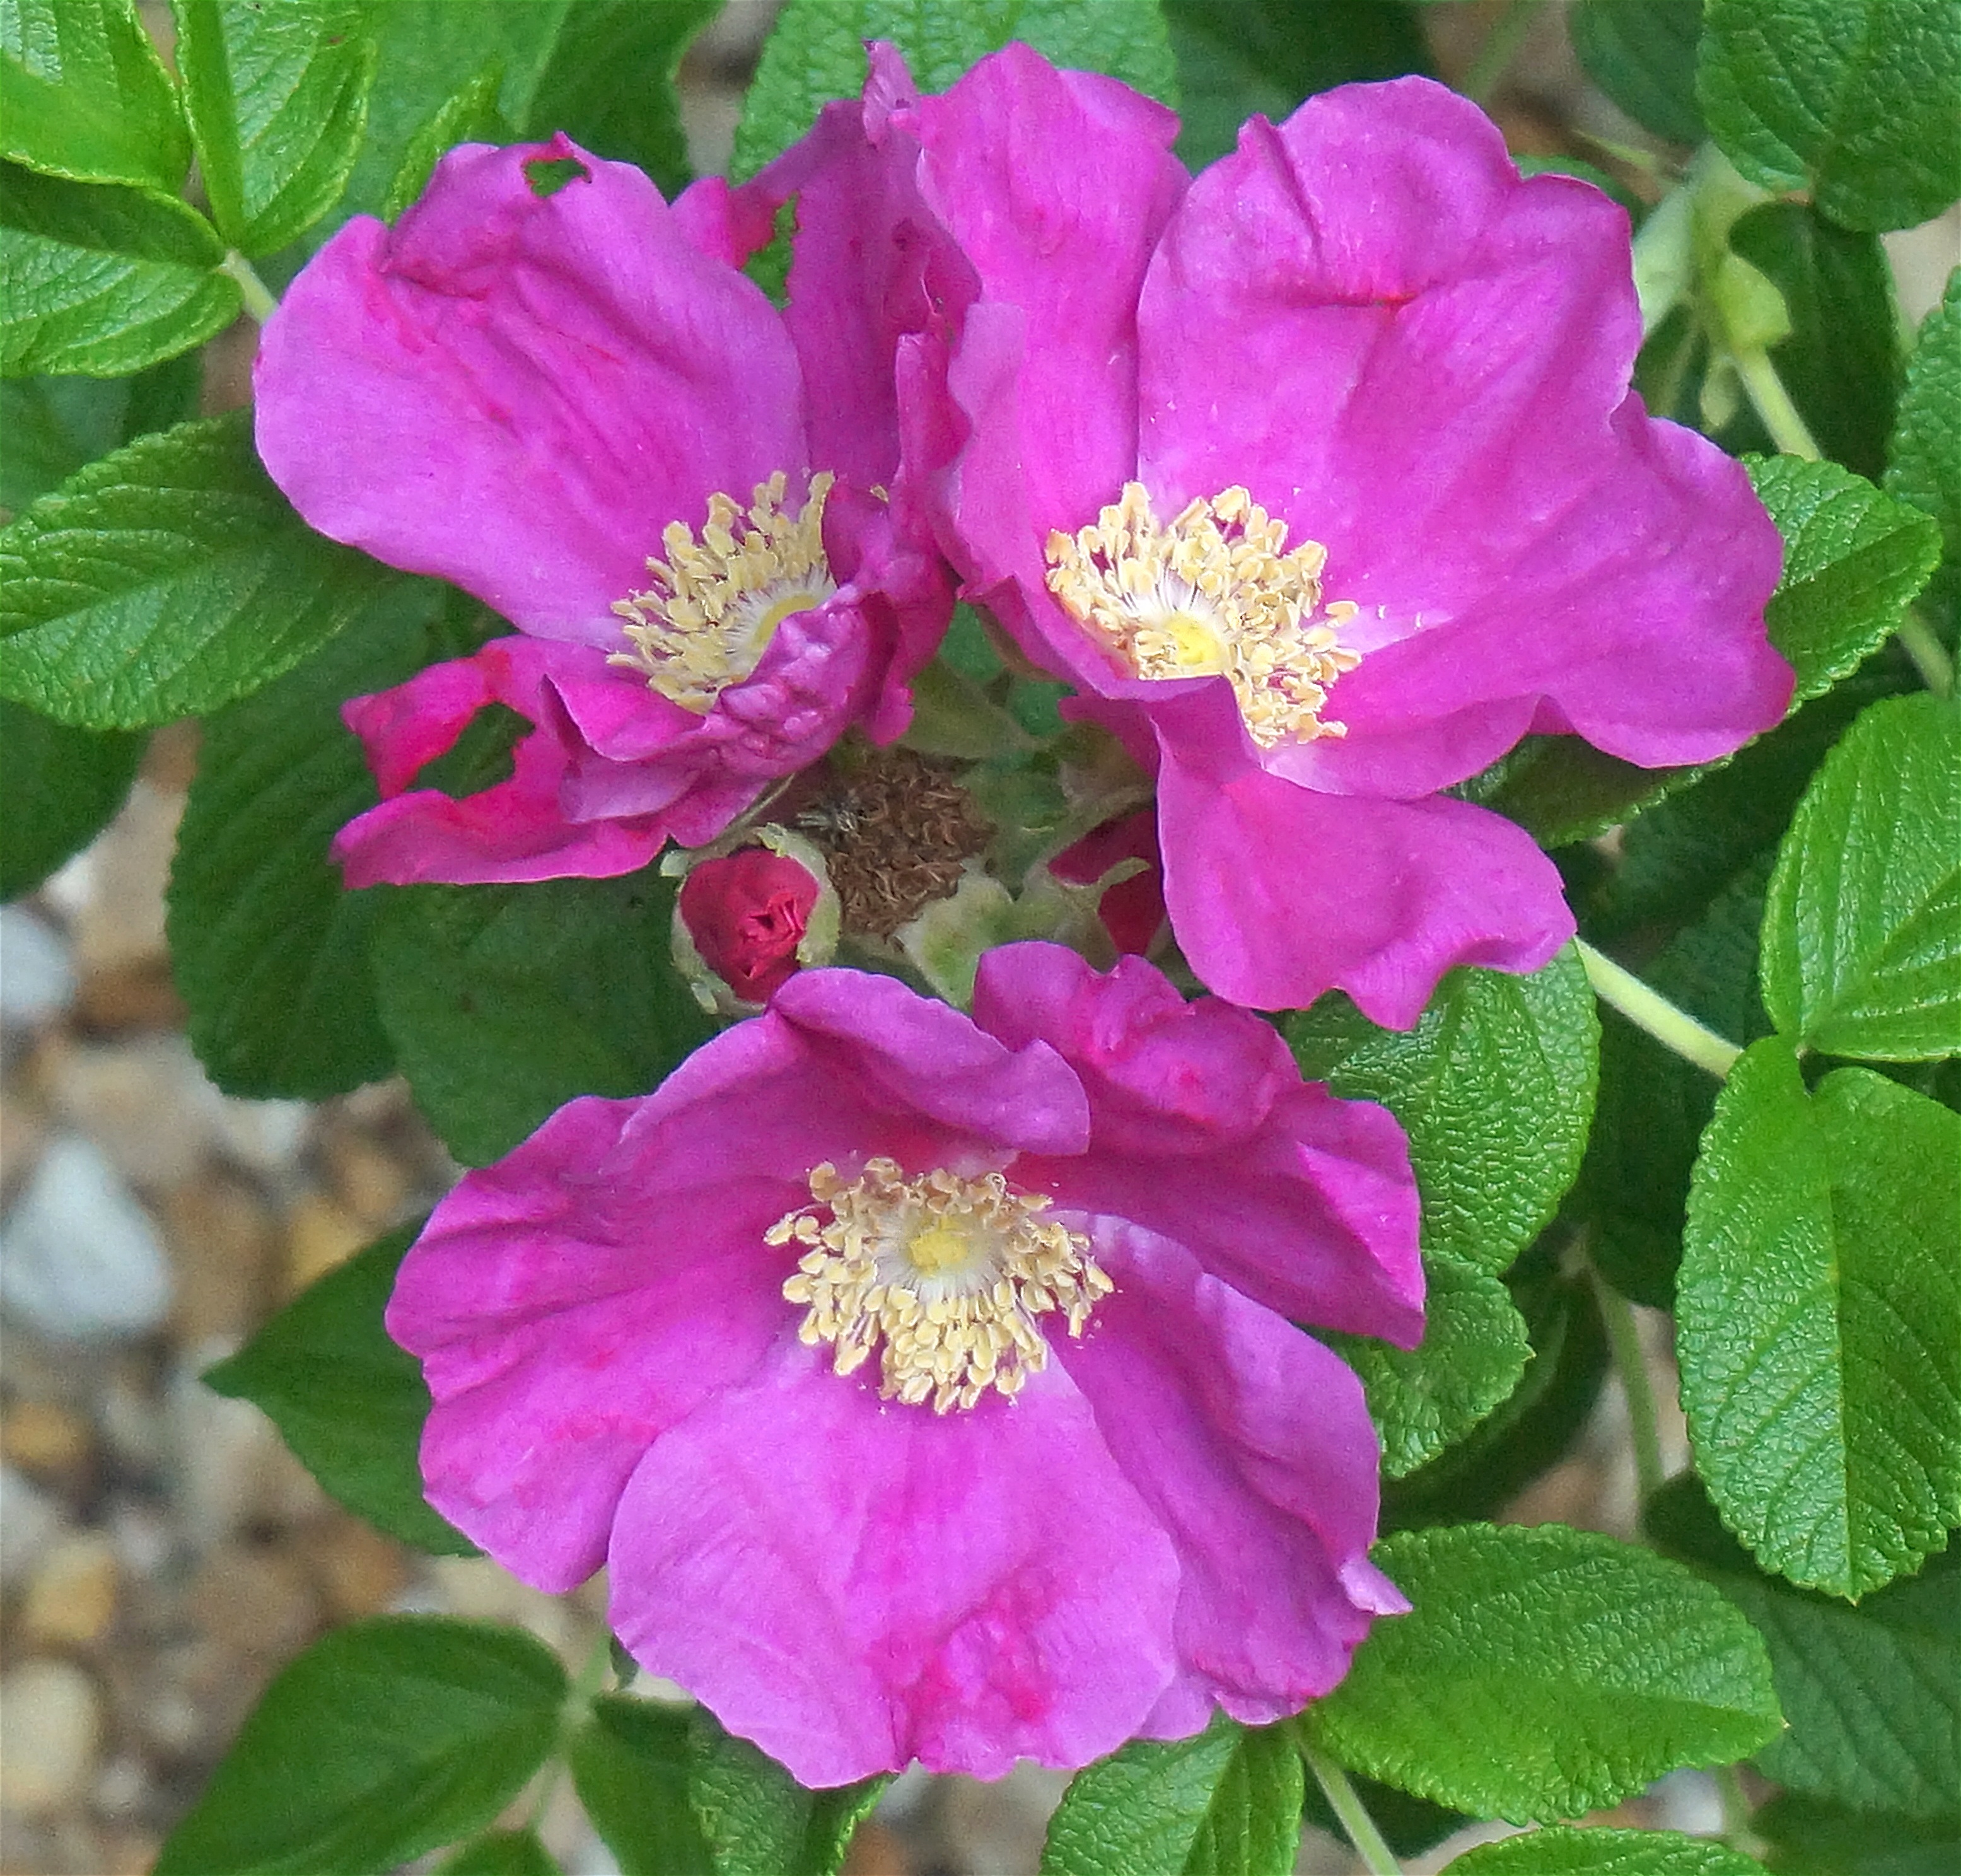
nature, blossom, plant, flower, petal, bloom, rose, garden, pink, flora, leaves, shrub, bud, fragrant, floribunda, hot pink, rosa canina, flowering plant, rose family, rugosa rose, rose trio and a bud, rosa rugosa, annual plant, land plant, rosa centifolia, rosa rubiginosa, rosa gallica, rosa wichuraiana, prickly rose